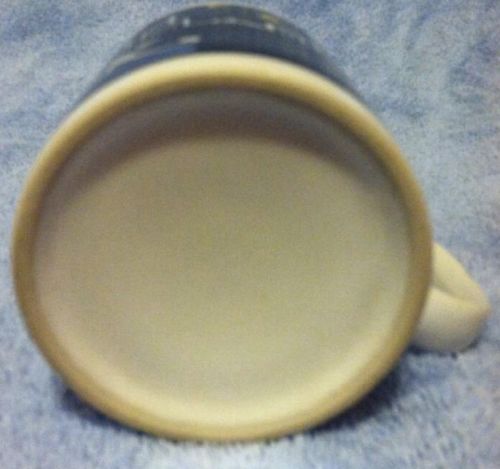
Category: mug